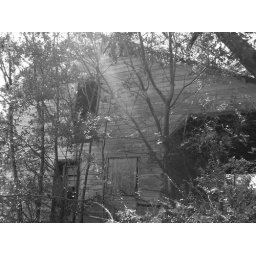
black and white photo taken by my daughter of our old barn.